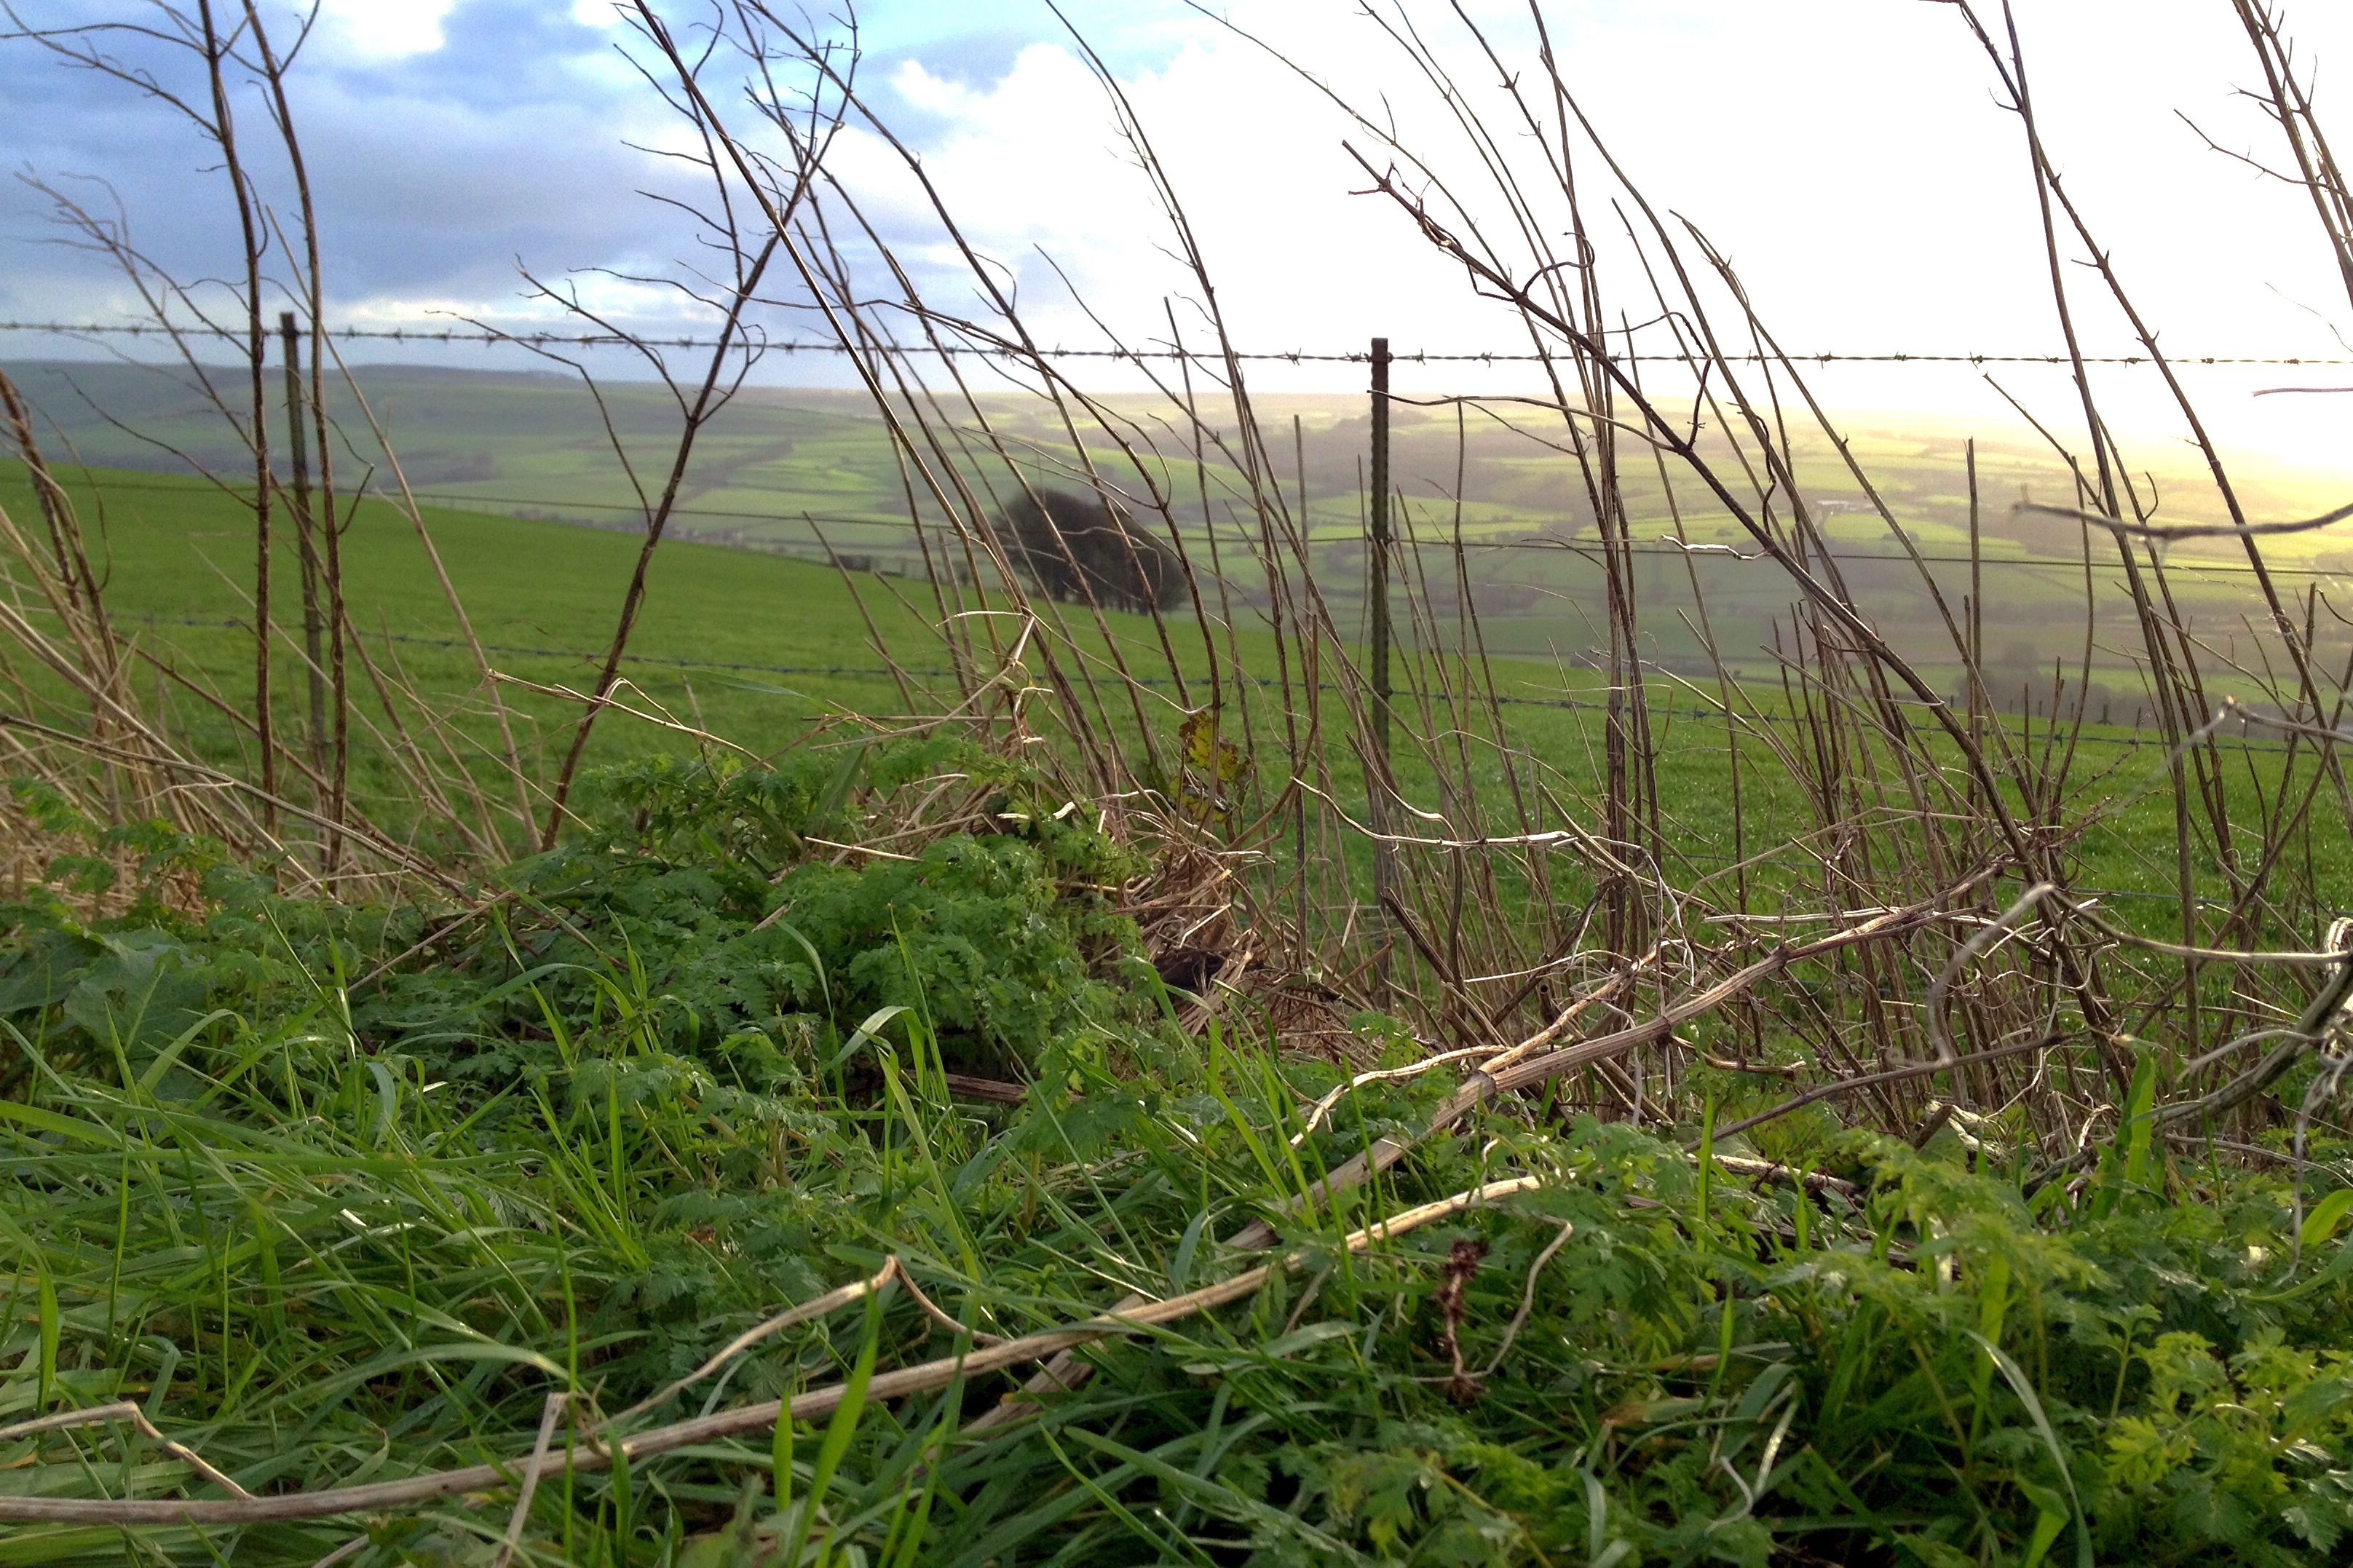
landscape, tree, grass, outdoor, marsh, swamp, growth, plant, field, lawn, meadow, prairie, countryside, leaf, flower, green, scenic, natural, soil, agriculture, flora, grassland, vegetation, shrub, wetland, habitat, ecosystem, rural area, nature landscape, farm field, nature background, natural environment, grass family, phragmites